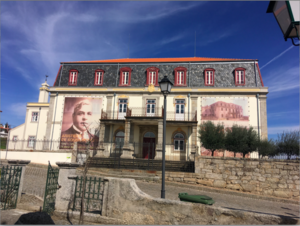
Cet article recense les monuments nationaux du district de Viseu, au Portugal.